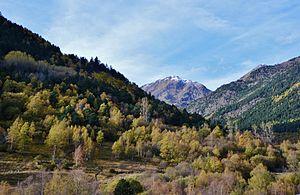
Le parc naturel des vallées du Coma Pedrosa est un espace naturel protégé en Andorre. Il occupe une superficie de 1 543 ha au sein de la paroisse de La Massana, à l'ouest de la principauté. Le parc se trouve dans une zone montagneuse au climat rude, abritant notamment le point culminant du pays : le pic de Coma Pedrosa. Les glaciations de l'ère quaternaire ont modelé le relief du parc et l'ont doté de cirques et de lacs glaciaires. La beauté des paysages ainsi que la richesse de la faune comme de la flore en font un endroit prisé des randonneurs. Le parc est de ce fait principalement tourné de nos jours vers les activités récréatives de plein air qui ont remplacé la pratique traditionnelle de l'élevage.